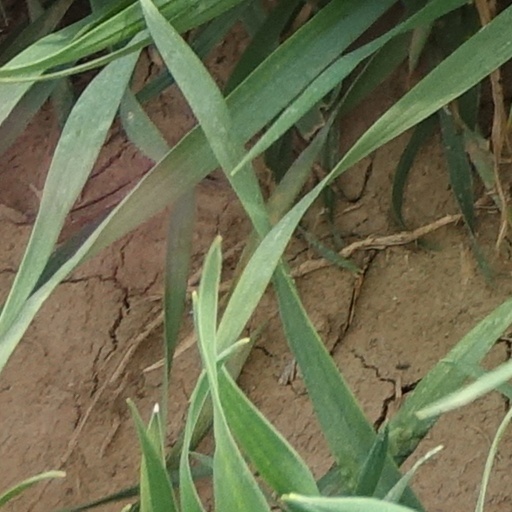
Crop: wheat